Great North of Scotland Railway

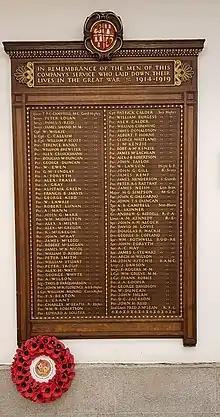
GNSR War Memorial, Aberdeen Railway Station

In 1879 the chairman, Lord Provost Leslie, died and was replaced by William Ferguson of Kinmundy. The following year both the Secretary and General Manager resigned and William Moffatt was appointed to both posts, and A.G. Reid became Superintendent of the Line. The railway was now paying a dividend and seeing increased traffic, but rolling stock, track, signals and stations all needed replacing in a project that was to cost £250,000. By June 1880 the main line was doubled as far as Kintore, and over the next five years of iron rail track, much of it without fishplates, was replaced with steel rails and the main line doubled between Dyce and Inveramsay. The railway had acquired a reputation for running slow trains on a perverse timetable and ill-treating its passengers, and now resolved to address this. By the mid-1880s services were faster, there was upholstery in third class and the branches saw an accelerated service as a result of running fewer mixed trains.